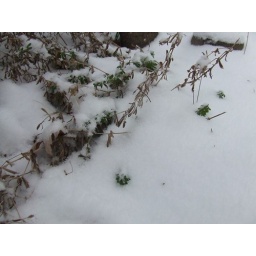
not sure how, but there's tiny green plants under there